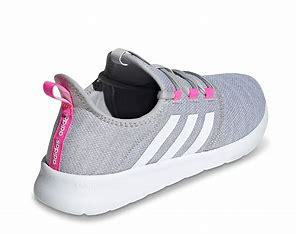
Brand: Adidas
Model: Cloudfoam Pure